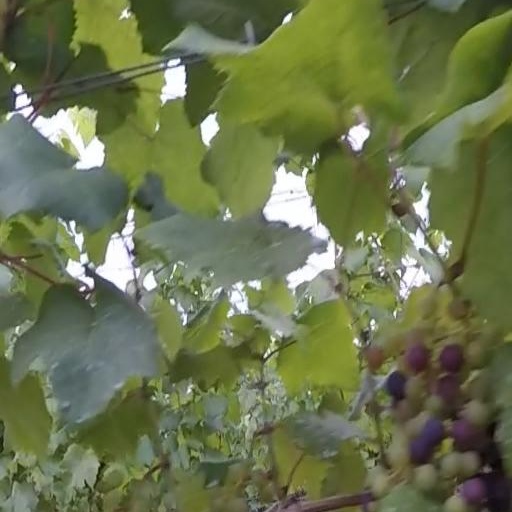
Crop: grape